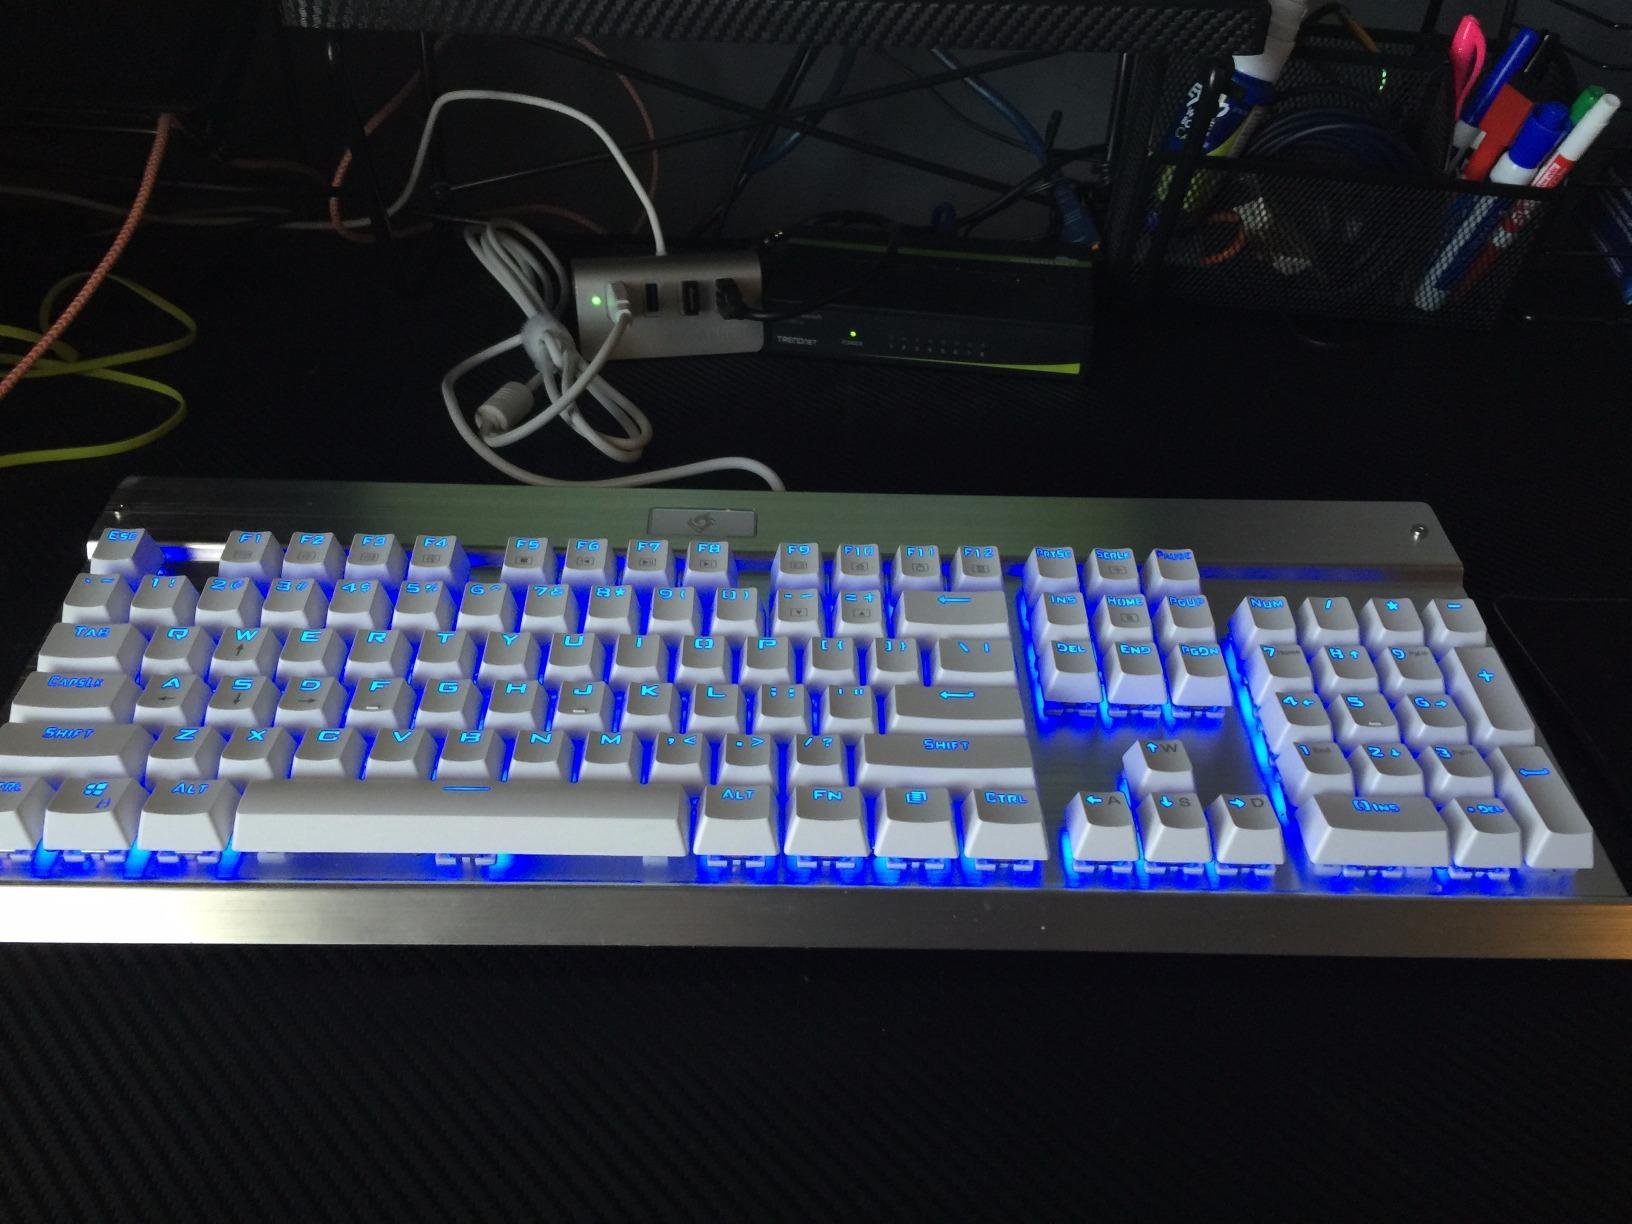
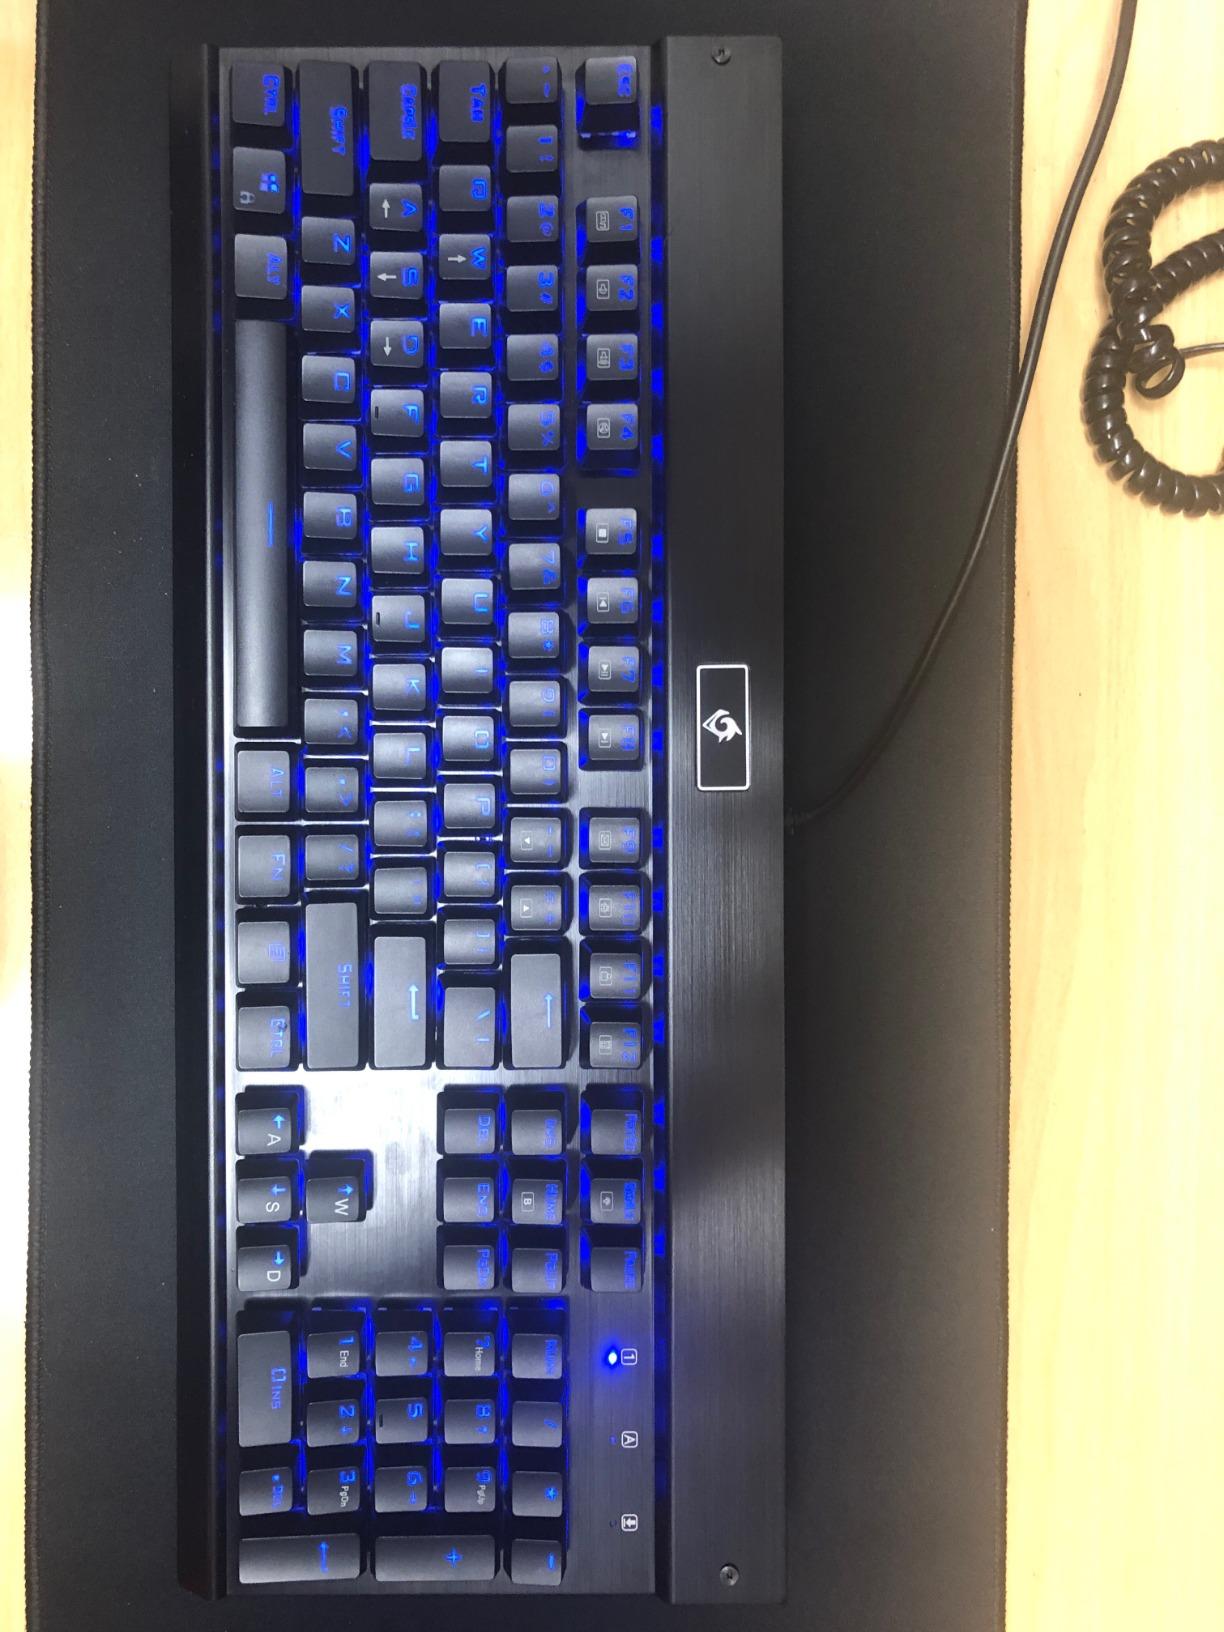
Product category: keyboard
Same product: no